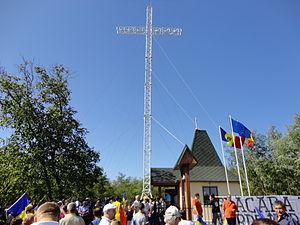
Cet article recense les croix monumentales les plus hautes.